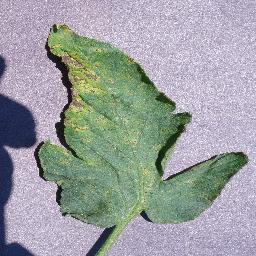
Label: Tomato___Septoria_leaf_spot